Lydia Starr McPherson

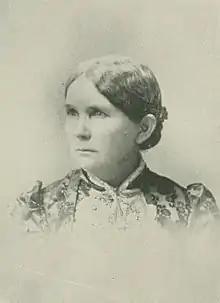
Lydia Starr McPherson, "A Woman of the Century"

Lydia Ann Starr Hunter McPherson (pen name, Urania; August 11, 1827 – December 3, 1903) was an American newspaper editor. She founded the first newspapers in Oklahoma and Texas published by a woman.